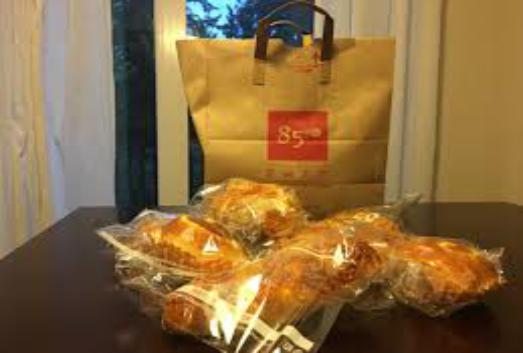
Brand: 85C Bakery Cafe
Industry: Food